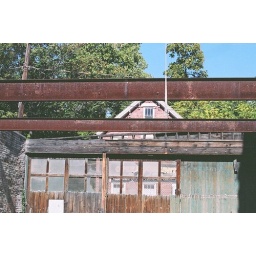
steel beams in front glass windows building